Cymbal stand

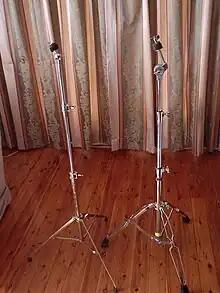
Straight stands

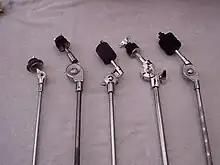
Five cymbal stand heads showing the button and mounting bolt

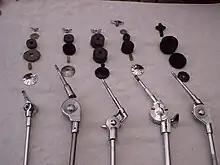
Exploded views showing various patterns of washers, sleeve and nut

The simplest free-standing cymbal stands consist of a metal tripod with two or three concentric tubes allowing height adjustment, and a "button" at the top to allow angle adjustment. Above the button, a "mounting bolt" goes through the cymbal.